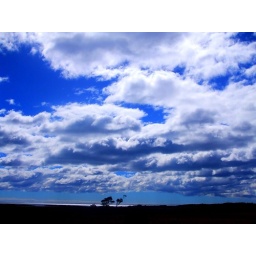
clouds over tasmanian landscape on east coast